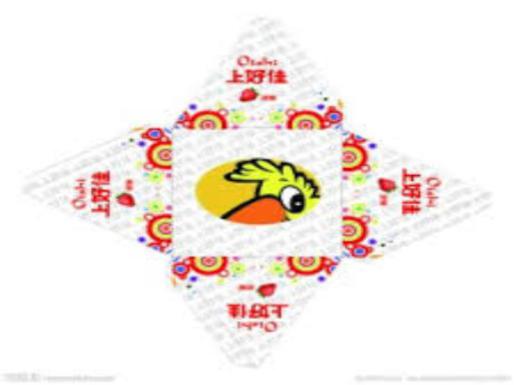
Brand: liwayway
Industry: Food